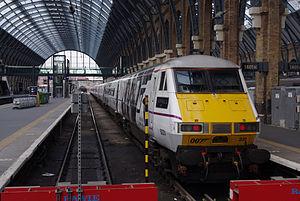
Skyfall ou 007 Skyfall /ˈskaɪfɔːl/ est un film d'espionnage américano-britannique réalisé par Sam Mendes et sorti en 2012. Ce 23ᵉ film de James Bond d'EON Production, et 25ᵉ film réel, marque le cinquantième anniversaire de la saga James Bond, débutée en 1962 avec James Bond 007 contre Dr No. Daniel Craig incarne pour une troisième fois l'agent secret homonyme après Casino Royale en 2006 et Quantum of Solace en 2008. Judi Dench reprend pour la septième et dernière fois le rôle de M.